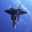
Label: airplane